Ana Plácido

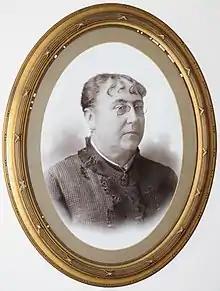
Ana Placido

Ana Plácido (1831—1895) was a Portuguese novelist and author. Her best known work is the 1871 novel "Herança de Lágrimas" (English: "A Legacy of Tears"), and she is also noted for an autobiographical book "Luz Coada por Ferros" (English: "Light Filtered Through Bars"; published in 1863). She was married to the author Camilo Castelo Branco, with whom she earlier had an extra-marital affair while she was married.